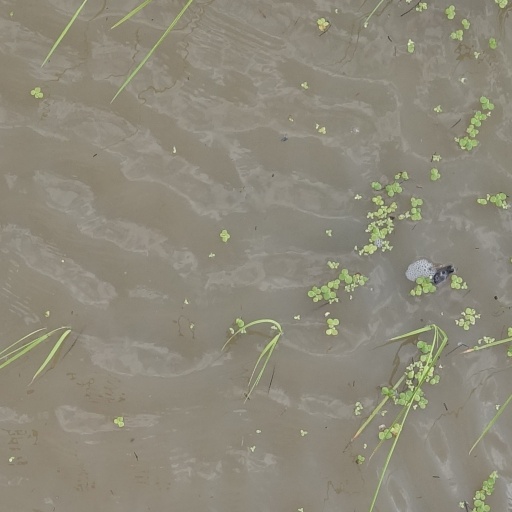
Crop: rice